Toowoomba Bypass

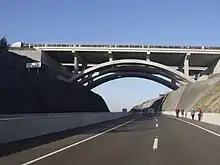
New England Hwy overpass (John French VC Bridge)

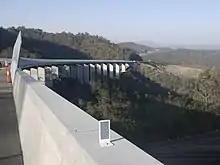
The Multuggerah Viaduct is a key feature of the new bypass

The benefits of the new road to road users and the community, as claimed by the Queensland Government, include: